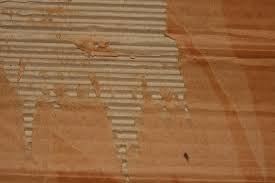
Label: cardboard